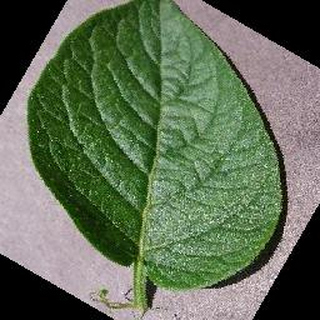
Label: healthy_potato